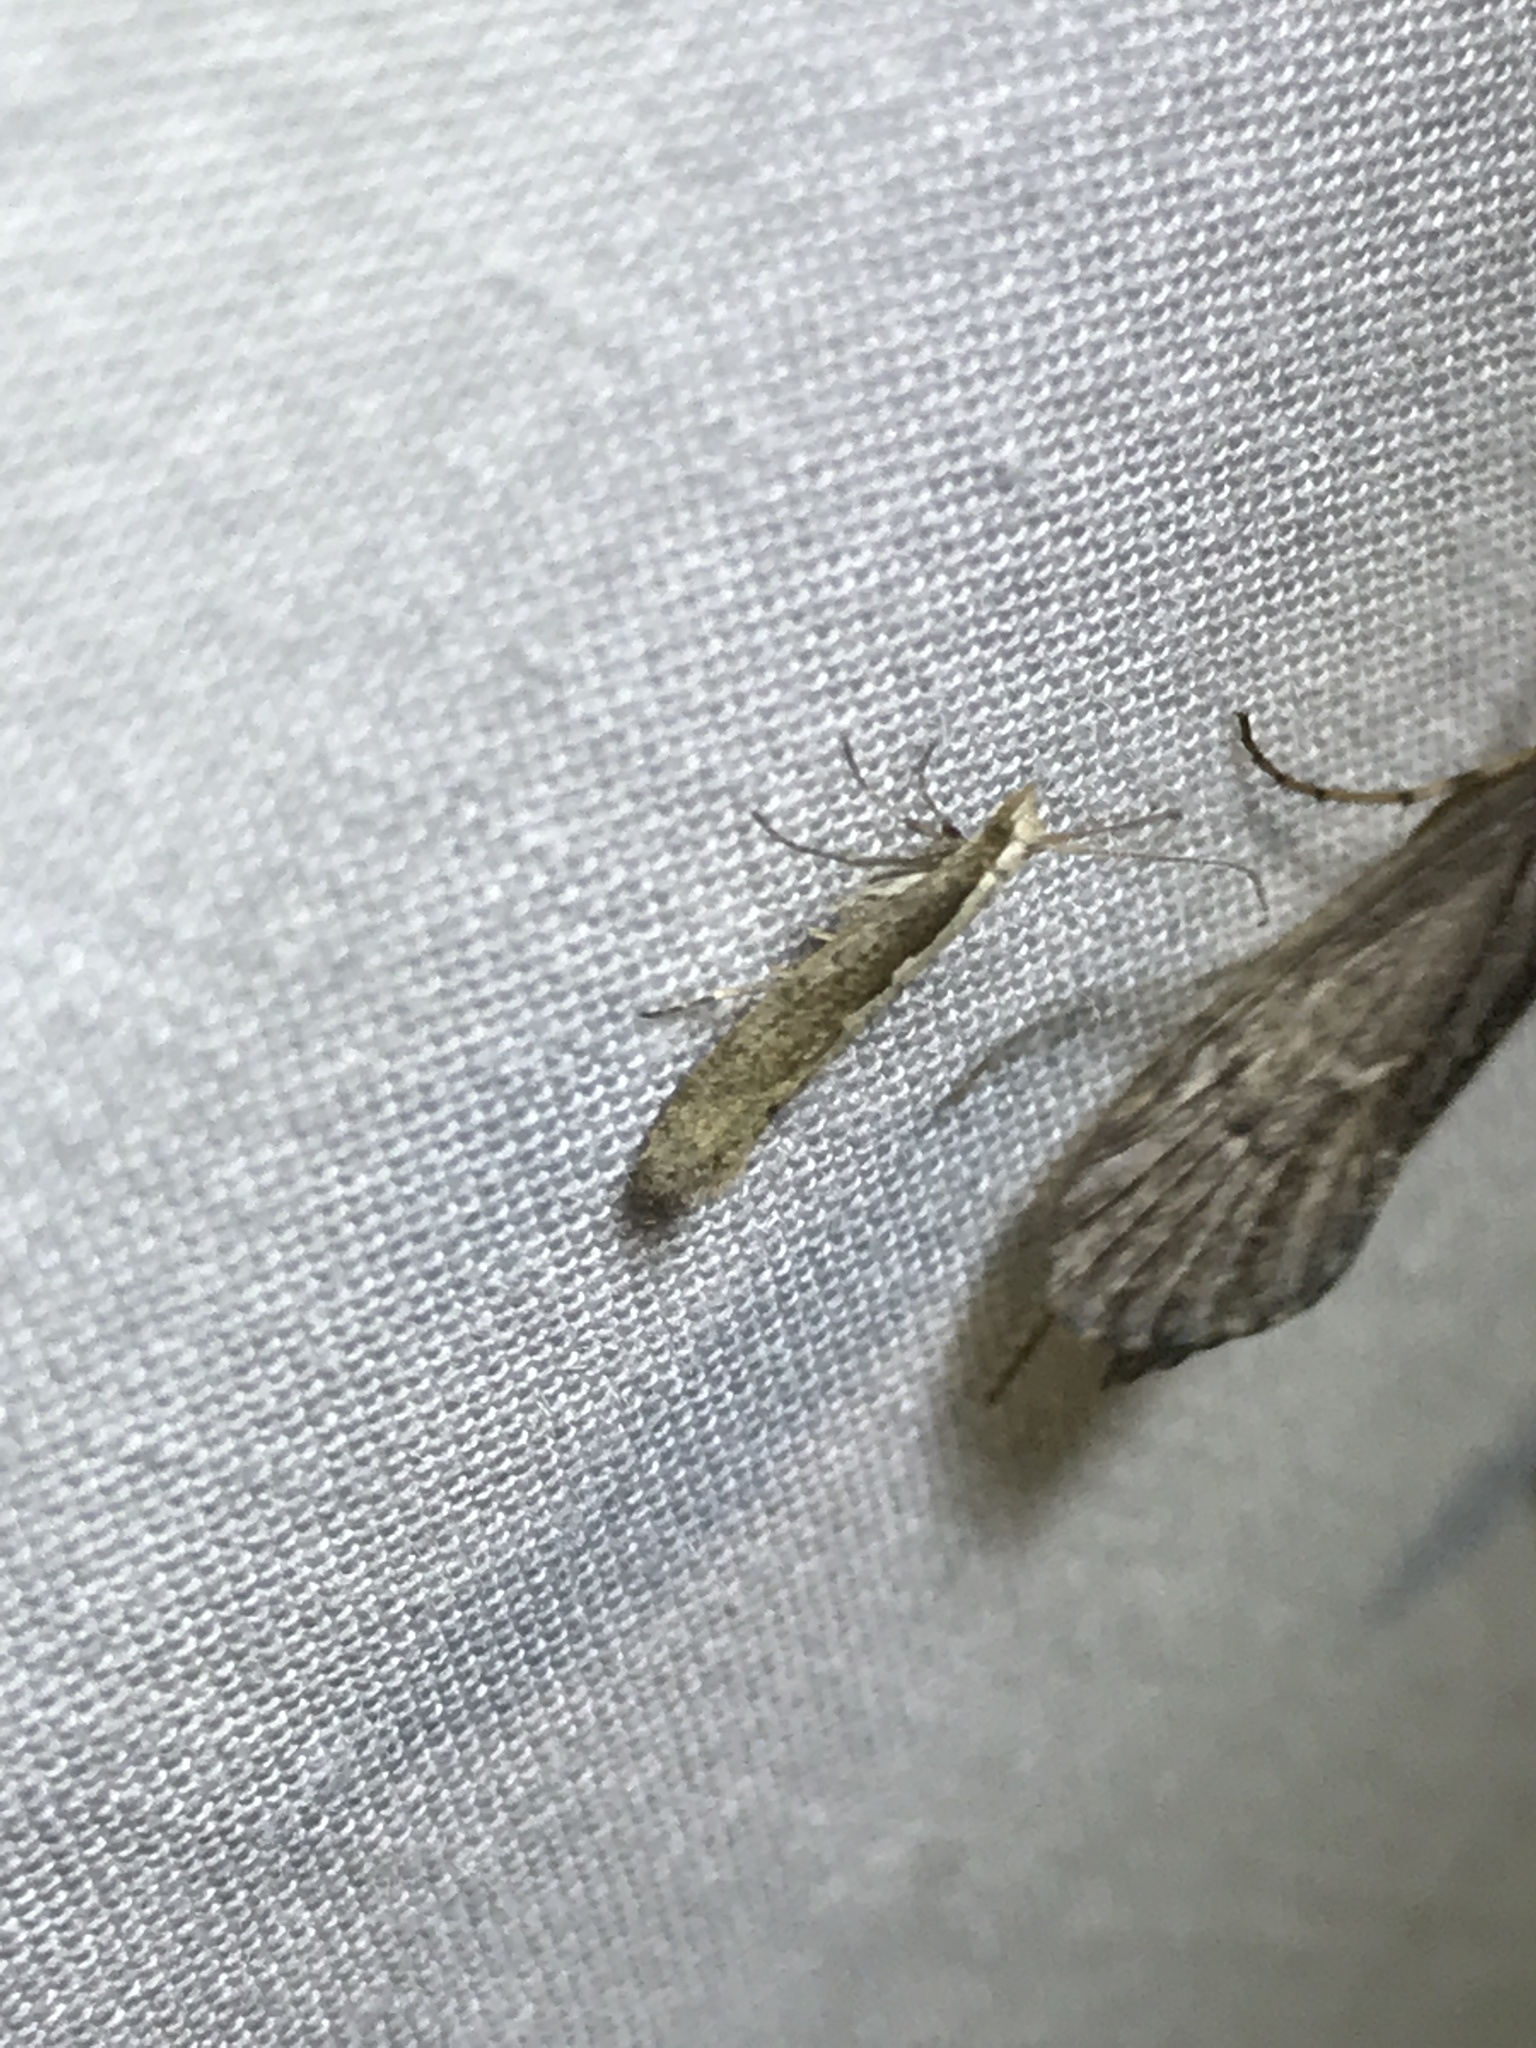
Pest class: diamondback_moth